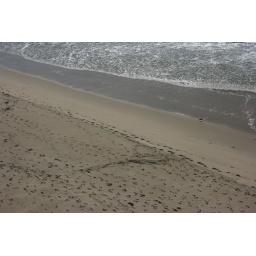
Took these shots when we went in the car around the Pacific ocean